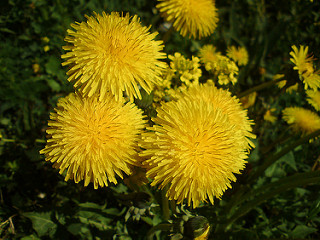
Flower: dandelion